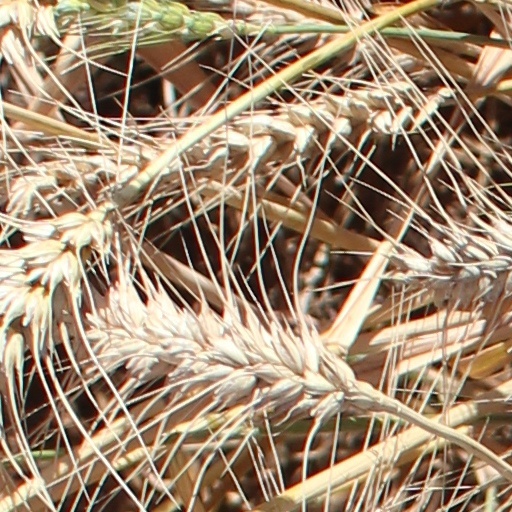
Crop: wheat